Tewit Well

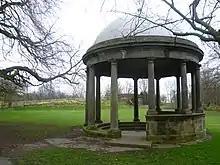
Tewit Well on The Stray

Tewit Well, also known in its early days as "Tuit" or "Tuewhit", is a spa water well, the first chalybeate source discovered in Harrogate, North Yorkshire, England.